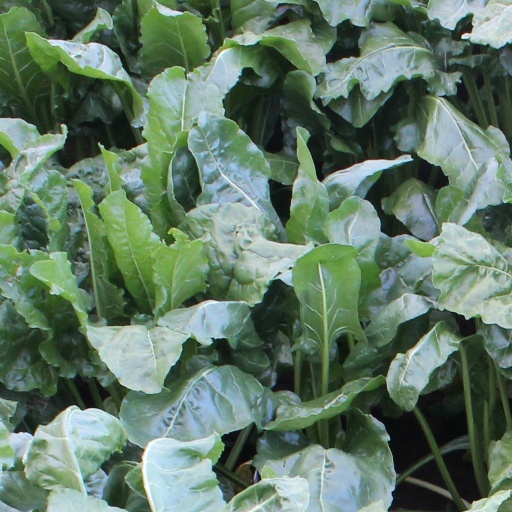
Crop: sugar beet